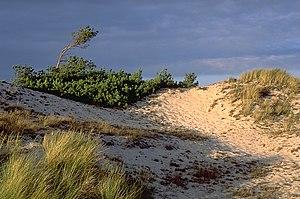
Une dune est un relief ou un modelé composé de sable. Le terme appartient au vocabulaire topographique, géographique, géomorphologique. Les ensembles dunaires font partie des formations superficielles. Il existe des dunes littorales et continentales et hydrauliques de tailles, de superficie, d'âges et de dynamiques variés. Les processus éoliens ou hydrauliques gouvernent l'édification, l'évolution, les mouvements des dunes et des massifs dunaires et définissent les formes générales et de détails. D'autres appellations qualifient les ensembles dunaires comme erg, dune littorale, croc, garenne, etc. Ces termes généralement locaux peuvent connaître un usage plus général et qualifier un type particulier de dune.
Le lac de Réghaïa est un lac situé dans le territoire de la commune de Réghaïa distante de 29 kilomètres à l'est de la ville d'Alger.